Christian Church (Disciples of Christ)

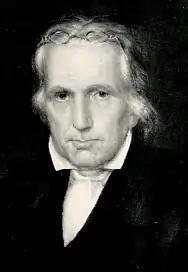
Thomas Campbell

In 1801, the Cane Ridge Revival in Kentucky planted the seed for a movement in Kentucky and the Ohio River Valley to disassociate from denominationalism. In 1803 Stone and others withdrew from the Kentucky Presbytery and formed the Springfield Presbytery. The defining event of the Stone wing of the movement was the publication of the "Last Will and Testament of the Springfield Presbytery", at Cane Ridge, Kentucky, in 1804. "The Last Will" is a brief document in which Stone and five others announced their withdrawal from Presbyterianism and their intention to be solely part of the body of Christ. The writers appealed for the unity of all who follow Jesus, suggested the value of congregational self-governance, and lifted the Bible as the source for understanding the will of God. They denounced the use of the Westminster Confession of Faith as divisive.